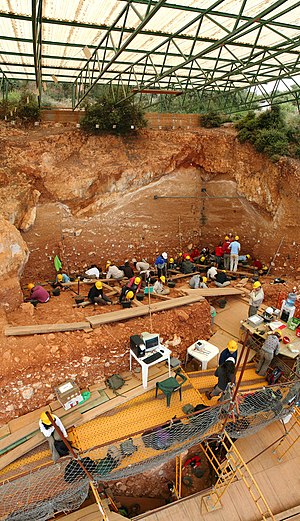
Atapuerca
Udgravninger i Gran Dolina, i Atapuerca i 2008
Atapuerca er en spansk by i provinsen Burgos i Castile-Leon. Byen, der ligger på Pilgrimsvejen til Santiago de Compostela er mest kendt for at have lagt navn til den karstiske region i Spanien. Her ligger flere større kalkstens-grotter hvor man har fundet efterladenskaber fra de første mennesker i Europa, blandt andet fossiler og stenværktøj som kan dateres til mellem 780.000 og en million år siden.